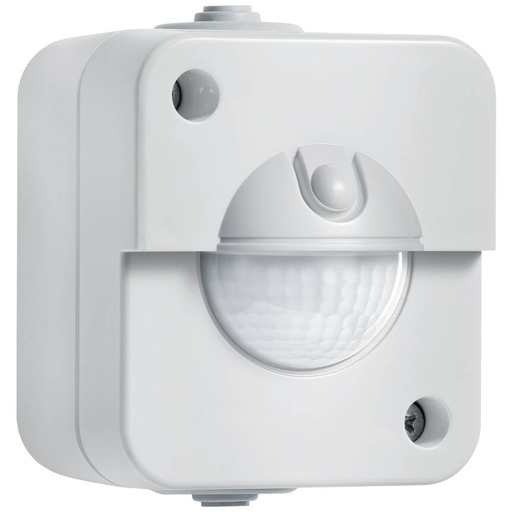
Steinel Bewegungsmelder IR 180 AP easy, Aufputz Sensorschalter, 180° Erfassung, Dämmerunsgsensor, LED geeignet, 2-und 3-Draht Montage, 200 W, Grau
Steinel Bewegungsmelder IR 180 AP easy, Aufputz Sensorschalter, 180° Erfassung, Dämmerunsgsensor, LED geeignet, 2-und 3-Draht Montage, 200 W, Grau
Brand: Steinel
Category: Hardware > Power & Electrical Supplies > Wall Socket Controls & Sensors > Light Sensors